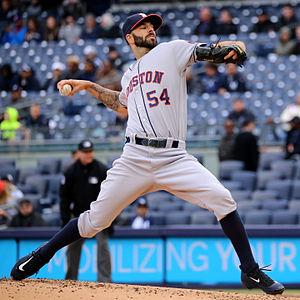
Michael Bruce Fiers est un lanceur droitier des Athletics d'Oakland de la Ligue majeure de baseball.
Le scandale du vol de signaux des Astros de Houston est une affaire de tricherie sportive impliquant les Astros de Houston durant la saison 2017 de la Ligue majeure de baseball. Révélé par l'ancien lanceur des Astros Mike Fiers en novembre 2019, il met en lumière l'utilisation d'un système de caméras et d'avertissements sonores par les Astros, durant une saison marquée par leur accession aux séries éliminatoires et leur couronnement lors de la série mondiale 2017 pour la première fois de leur histoire.